Darling House, Millers Point

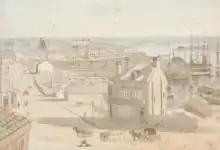
John Rae's 1842 sketch "Millers Point from Flagstaff Hill", with Darling House to left

The sandstone building now known as "Darling House" was built by Joseph Farris in the early 1840s, a period of great depression in Sydney. It was a large house of eight rooms (at a time when most houses in Dawes Point contained two or four rooms), with its construction clearly being an attempt by the owner to build a fashionable stone dwelling designed to fit in with the other grand Lower Fort Street houses. The success of local mercantilist ventures and associated industries became evident in both commercial and residential architecture, constructed for merchants such as Robert Towns and Robert Campbell. Sections of Dawes Point became regarded as affluent enclaves, with Argyle and Lower Fort Streets known as 'Quality Row.' Darling House was built to provide residential accommodation for the growing number of workers moving into the area that were associated with the expanding wharves along the Dawes Point shoreline (such growth resulting from the exporting of wool to England and from the whaling industry). The site on which the house was built comprised two allotments, the northern allotment was granted to Joseph Farris and the southern allotment to Michael Gannon, a local builder. Soon after the allotments were granted Gannon admitted that, at the time the grant was made, the southern allotment was actually the property of Farris and in 1842 Gannon formally conveyed the allotment to Farris for the nominal sum of five shillings.